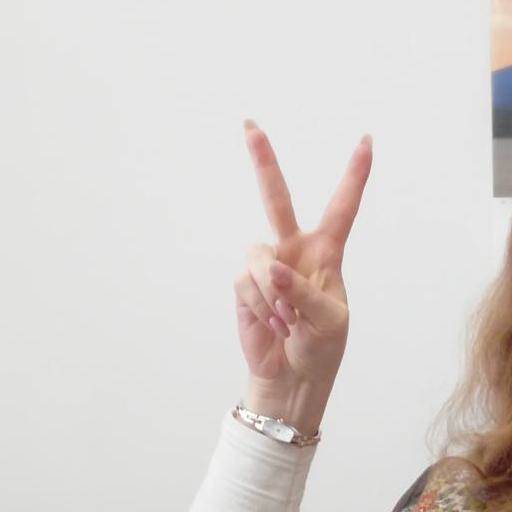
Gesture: peace